François Duval

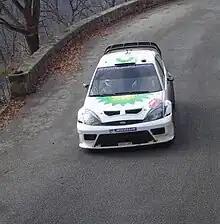
Duval-Prevot 2004 Monte-Carlo

For the 2003 season, Duval found himself promoted to the role of regular Ford points-scorer in the manufacturers' championship, alongside Estonian youngster Markko Märtin after the double departure from the team of both Colin McRae and Carlos Sainz. He made a points-scoring debut on that year's Monte Carlo Rally, and as predicted by team boss Malcolm Wilson, collected his first world rally podium in Turkey later in the year. He retained his role alongside Märtin heading into the 2004 season, backing up the Estonian "de facto" team leader in a 1–2 early season surprise win on the first world series running of the Rally Mexico. However, amidst increasing uncertainty as to Ford's participation in future championship seasons, both he and Martin were released from their contracts at the end of the season.